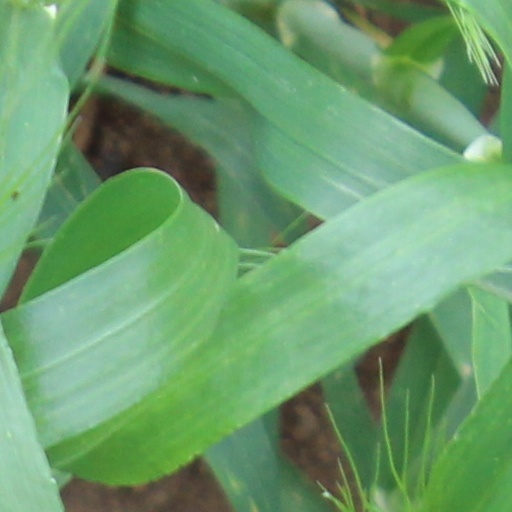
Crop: wheat